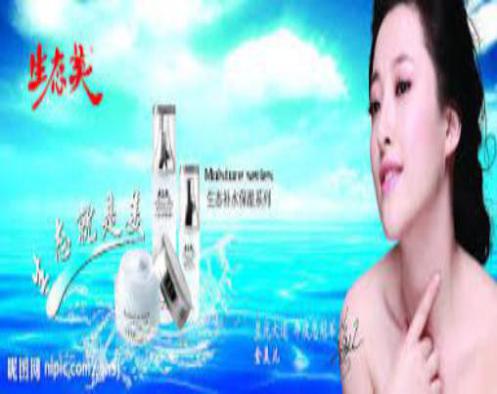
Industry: Necessities